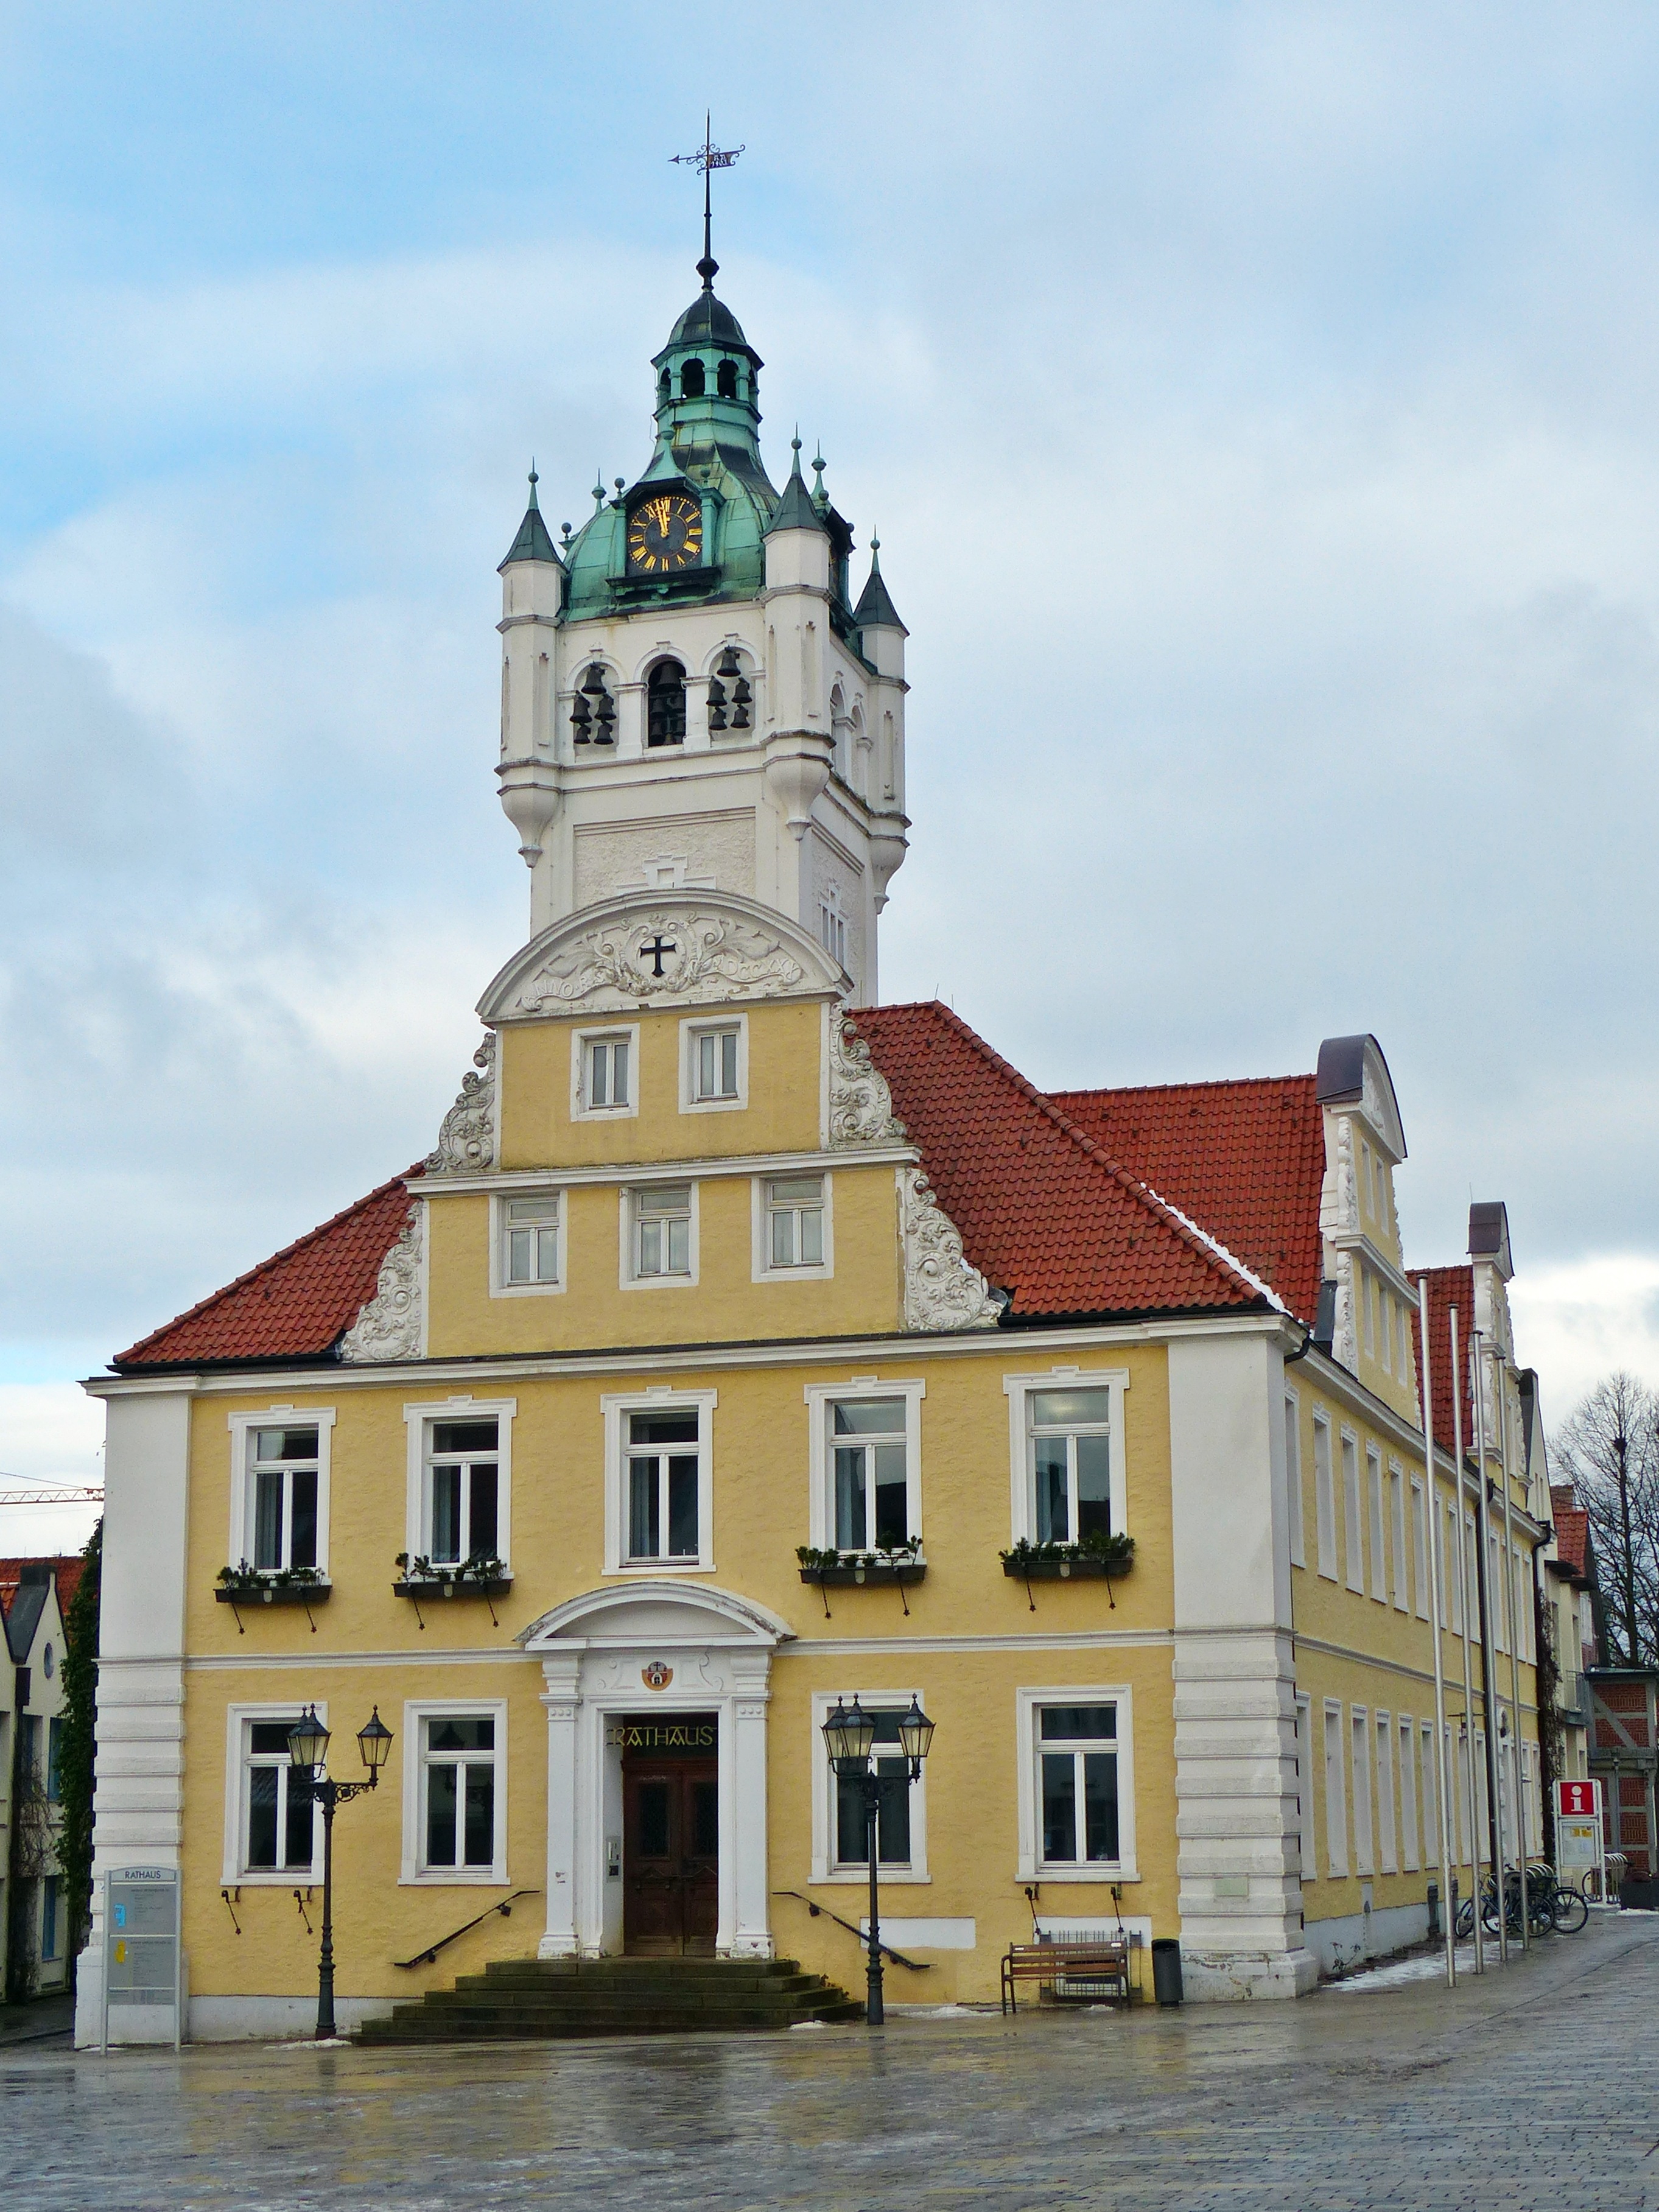
house, town, building, chateau, downtown, tower, landmark, facade, church, tourism, waterway, old house, estate, historically, town hall, old town hall, historic town hall, verden of all, seat of local government